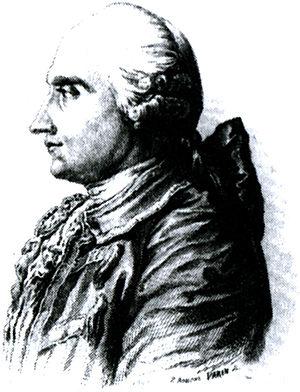
Denis Pierre Jean Papillon de La Ferté, né à Châlons-en-Champagne le 17 février 1727 et guillotiné à Paris le 7 juillet 1794, est un intendant français des Menus plaisirs de la Maison du roi.